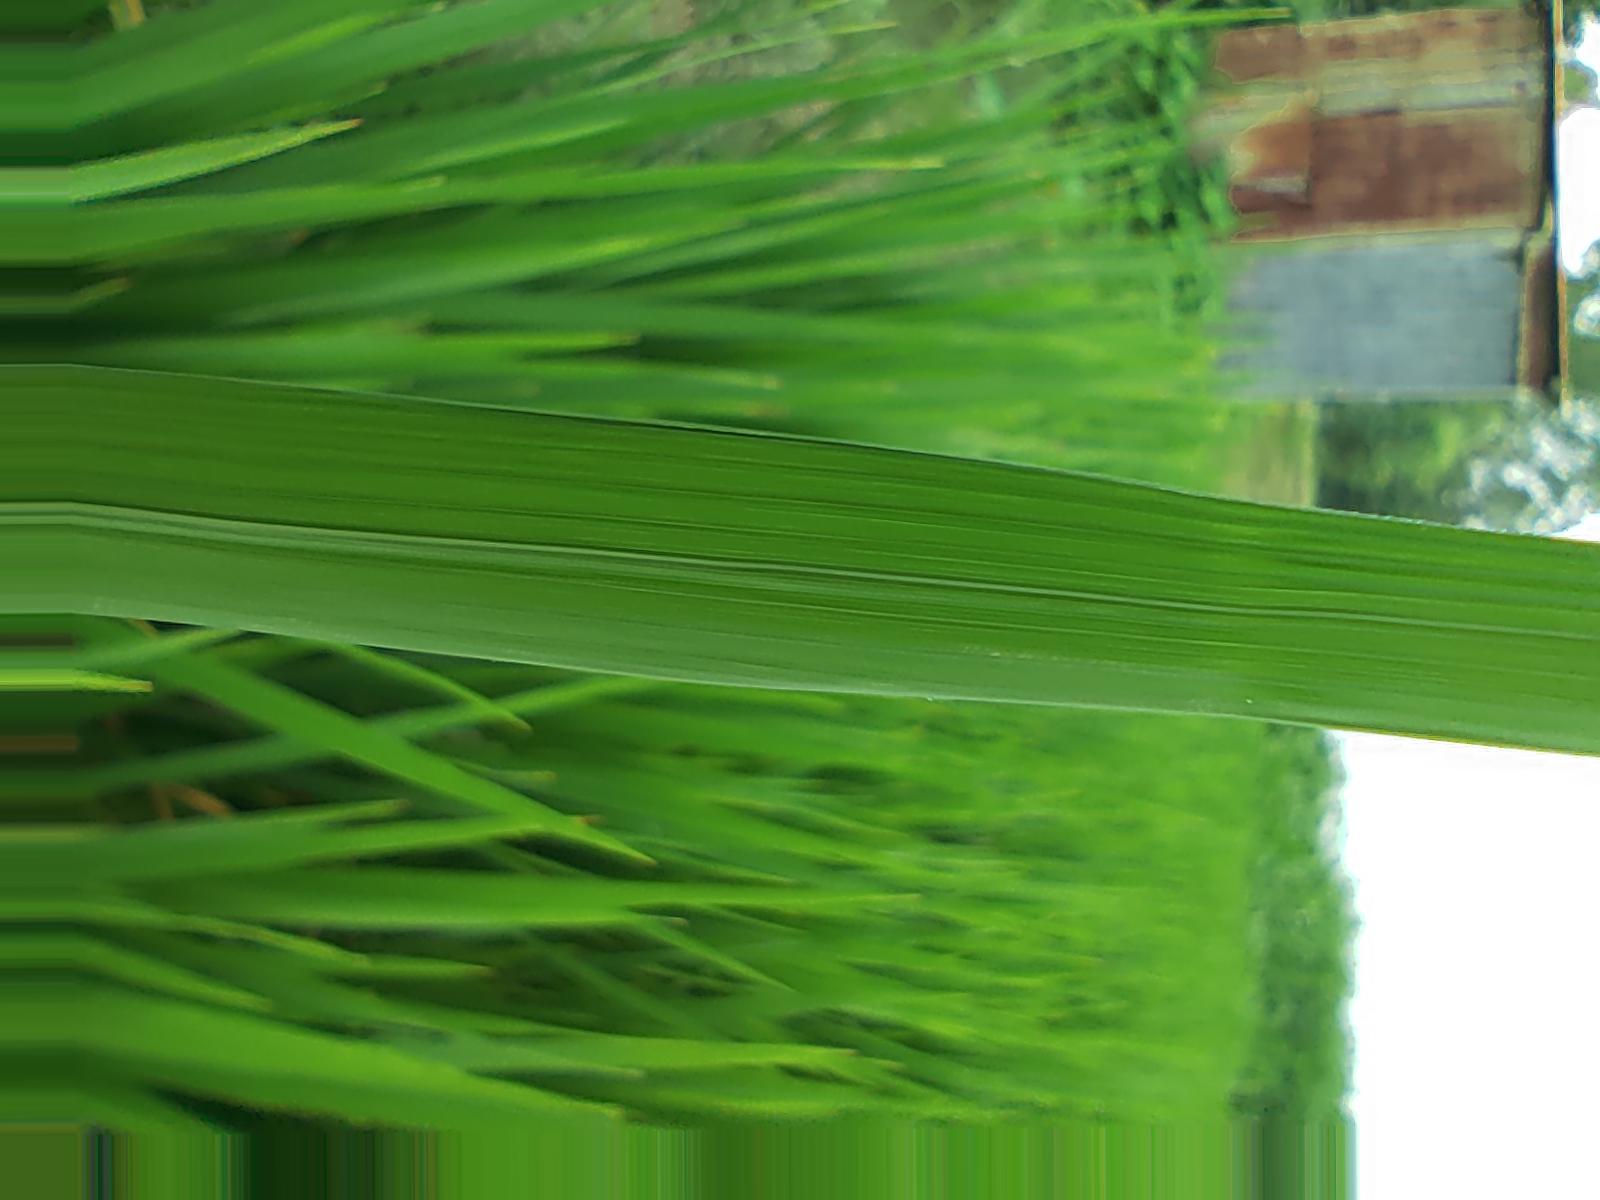
Nhãn: Healthy